Douro

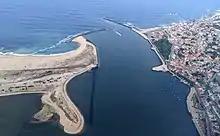
Aerial view of the Douro estuary, Porto

It is the third-longest river in the Iberian Peninsula after the Tagus and Ebro. Its total length is , of which only stretches of the Portuguese section, being below a fall/rapids line, are naturally navigable, by modest rivercraft. The Douro River basin encompasses an area of approximately 97,290 square kilometres.